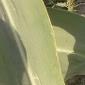
Crop: Maize
Condition: healthy-leaf